Robert Nicholls (artist)

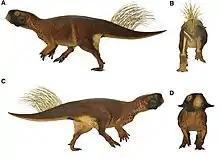
Psittacosaurus model by paleoartist Robert Nicholls, based on the fossil specimens SMF R 4970. Left lateral view (A), posterior view (B), right lateral view (C), and anterior view (D).

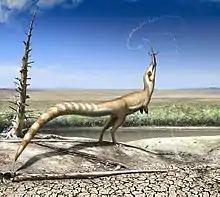
Restoration of "Sinosauropteryx" preying on "Dalinghosaurus", by Bob Nicholls

His artwork has been used by the Royal Mint for coins: in 2021, celebrating Mary Anning; in 2023 with 3 dinosaurs, one each for the Triassic, Jurassic and Cretaceous Periods; and in 2025 with 3 Ice Age mammals (Steppe Mammoth, Giant Deer, and Woolly Rhinoceros).